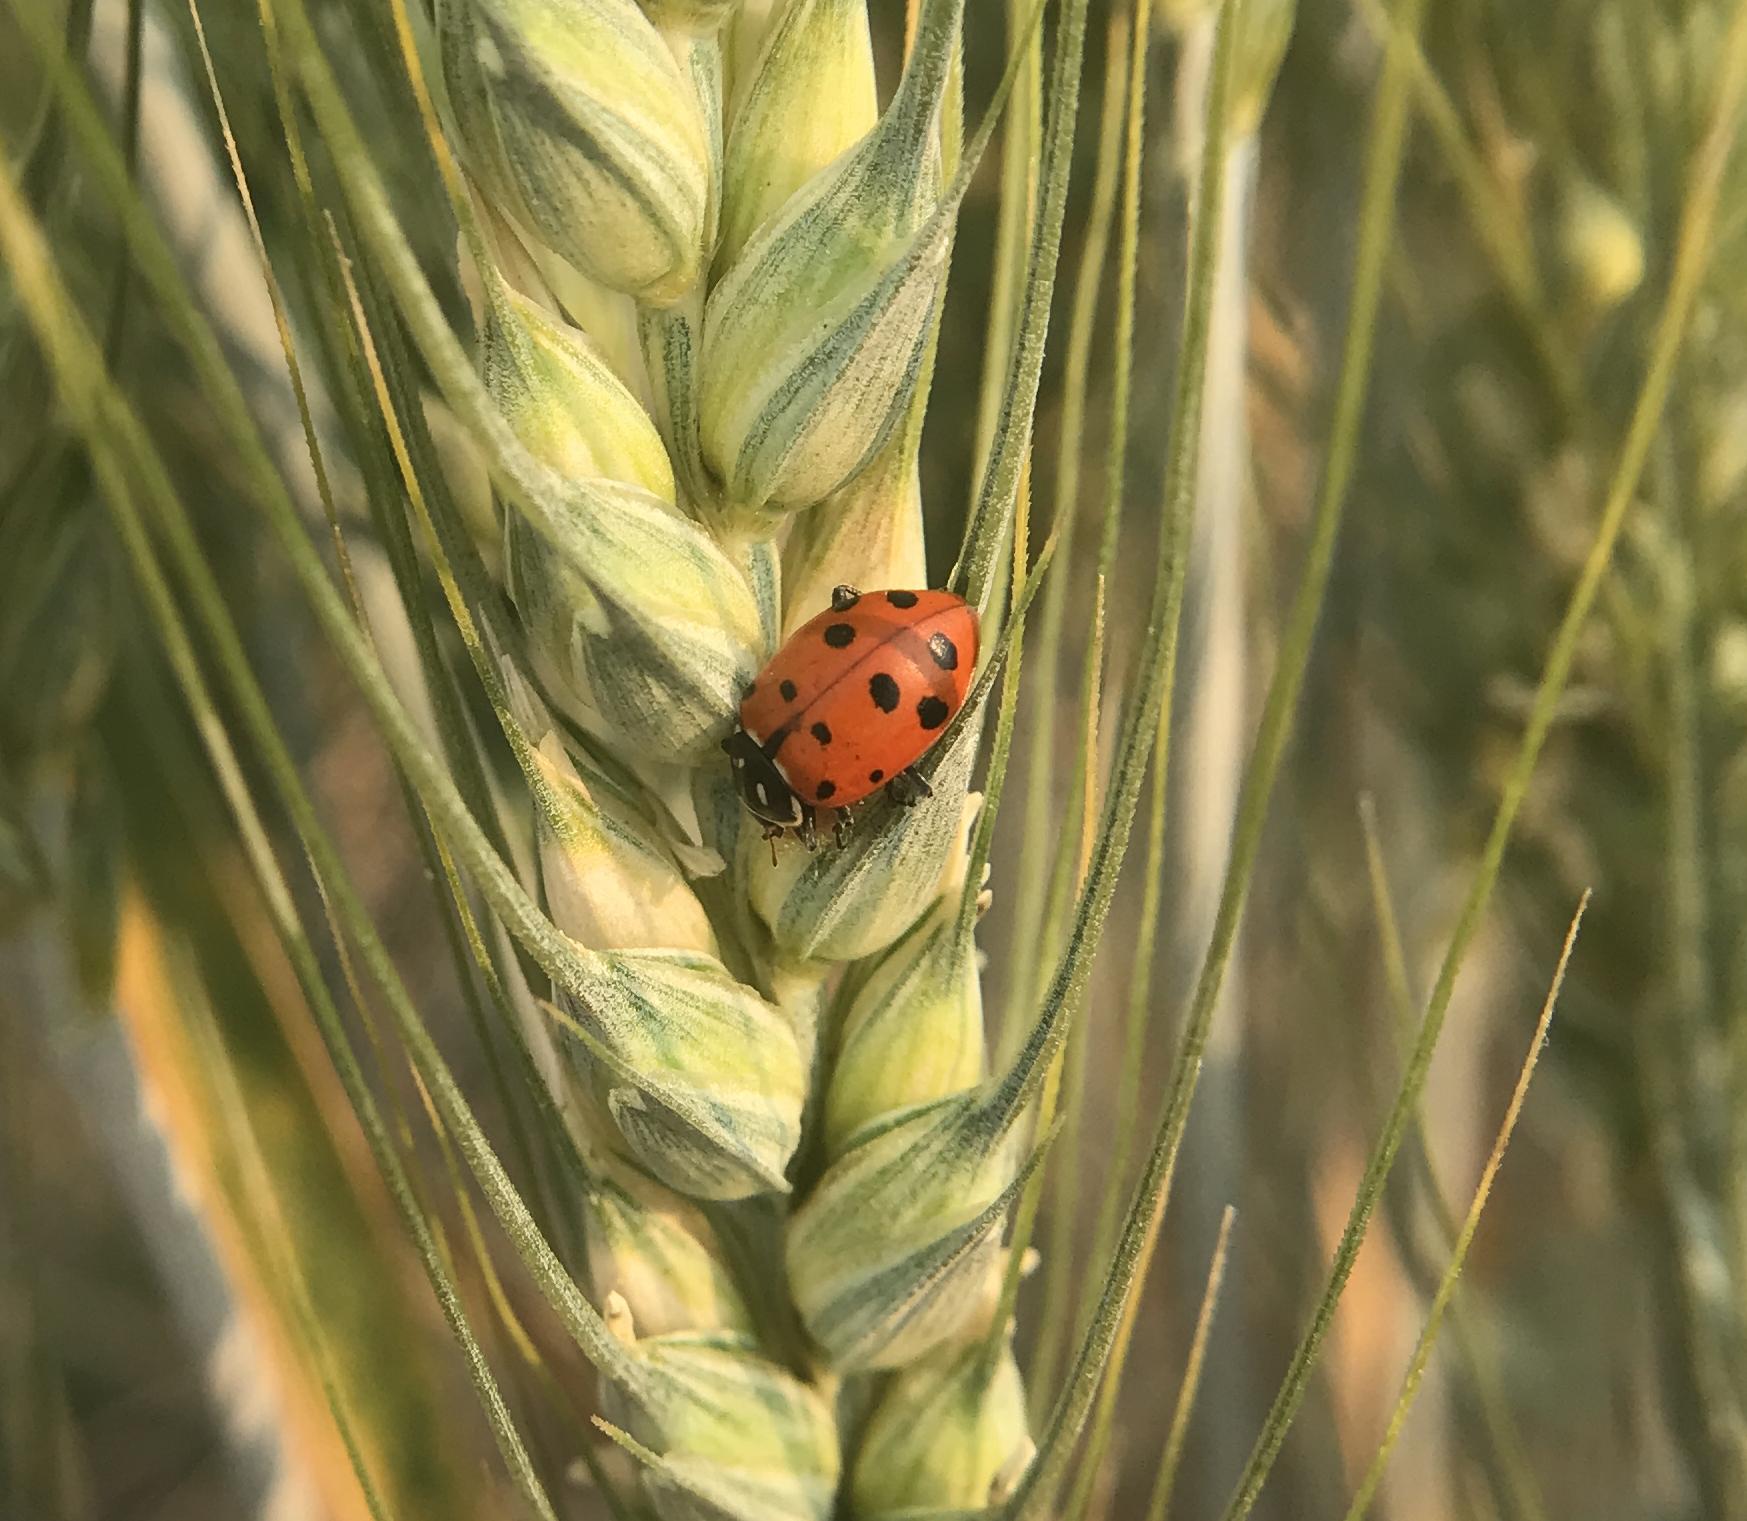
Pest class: predators